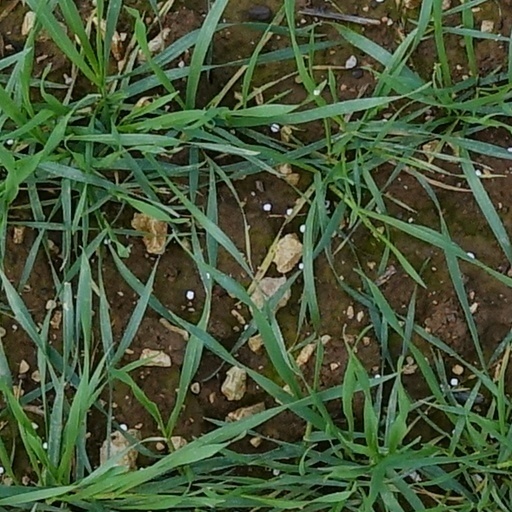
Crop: wheat